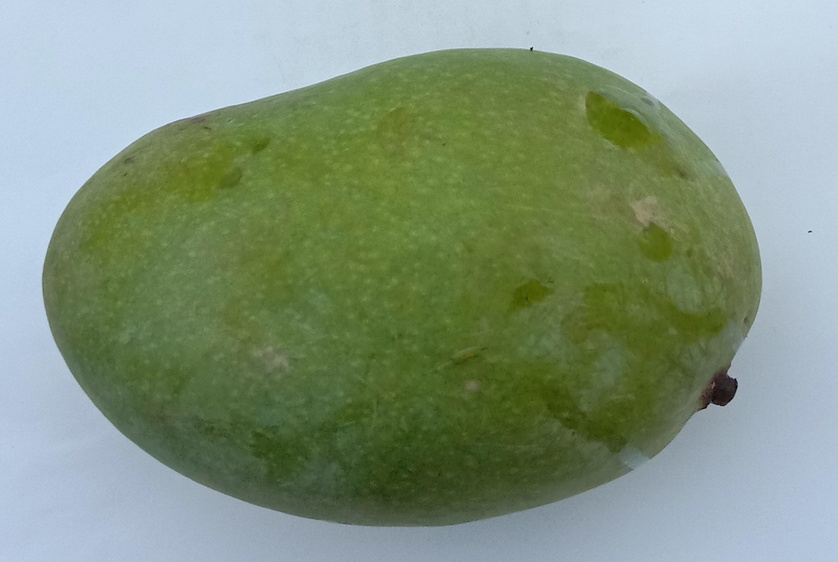
Mango variety: Chaunsa (Summer Bahisht)